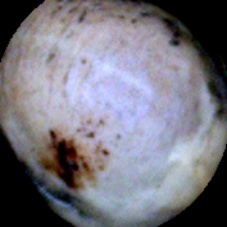
Label: Spotted